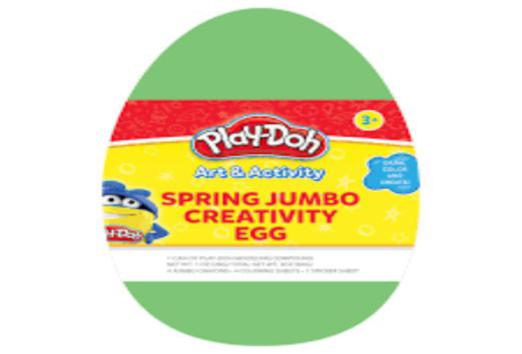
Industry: Leisure